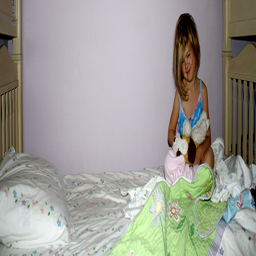
A beautiful little girl sitting on top of a bed holding a stuffed animal.
A little kid that is sitting down on a bed.
a girl sitting in her bed playing with her dolls
THERE IS A CHILD THAT IS SITTING ON THE TABLE
A girl holding a teddy bear and sitting on a bed.